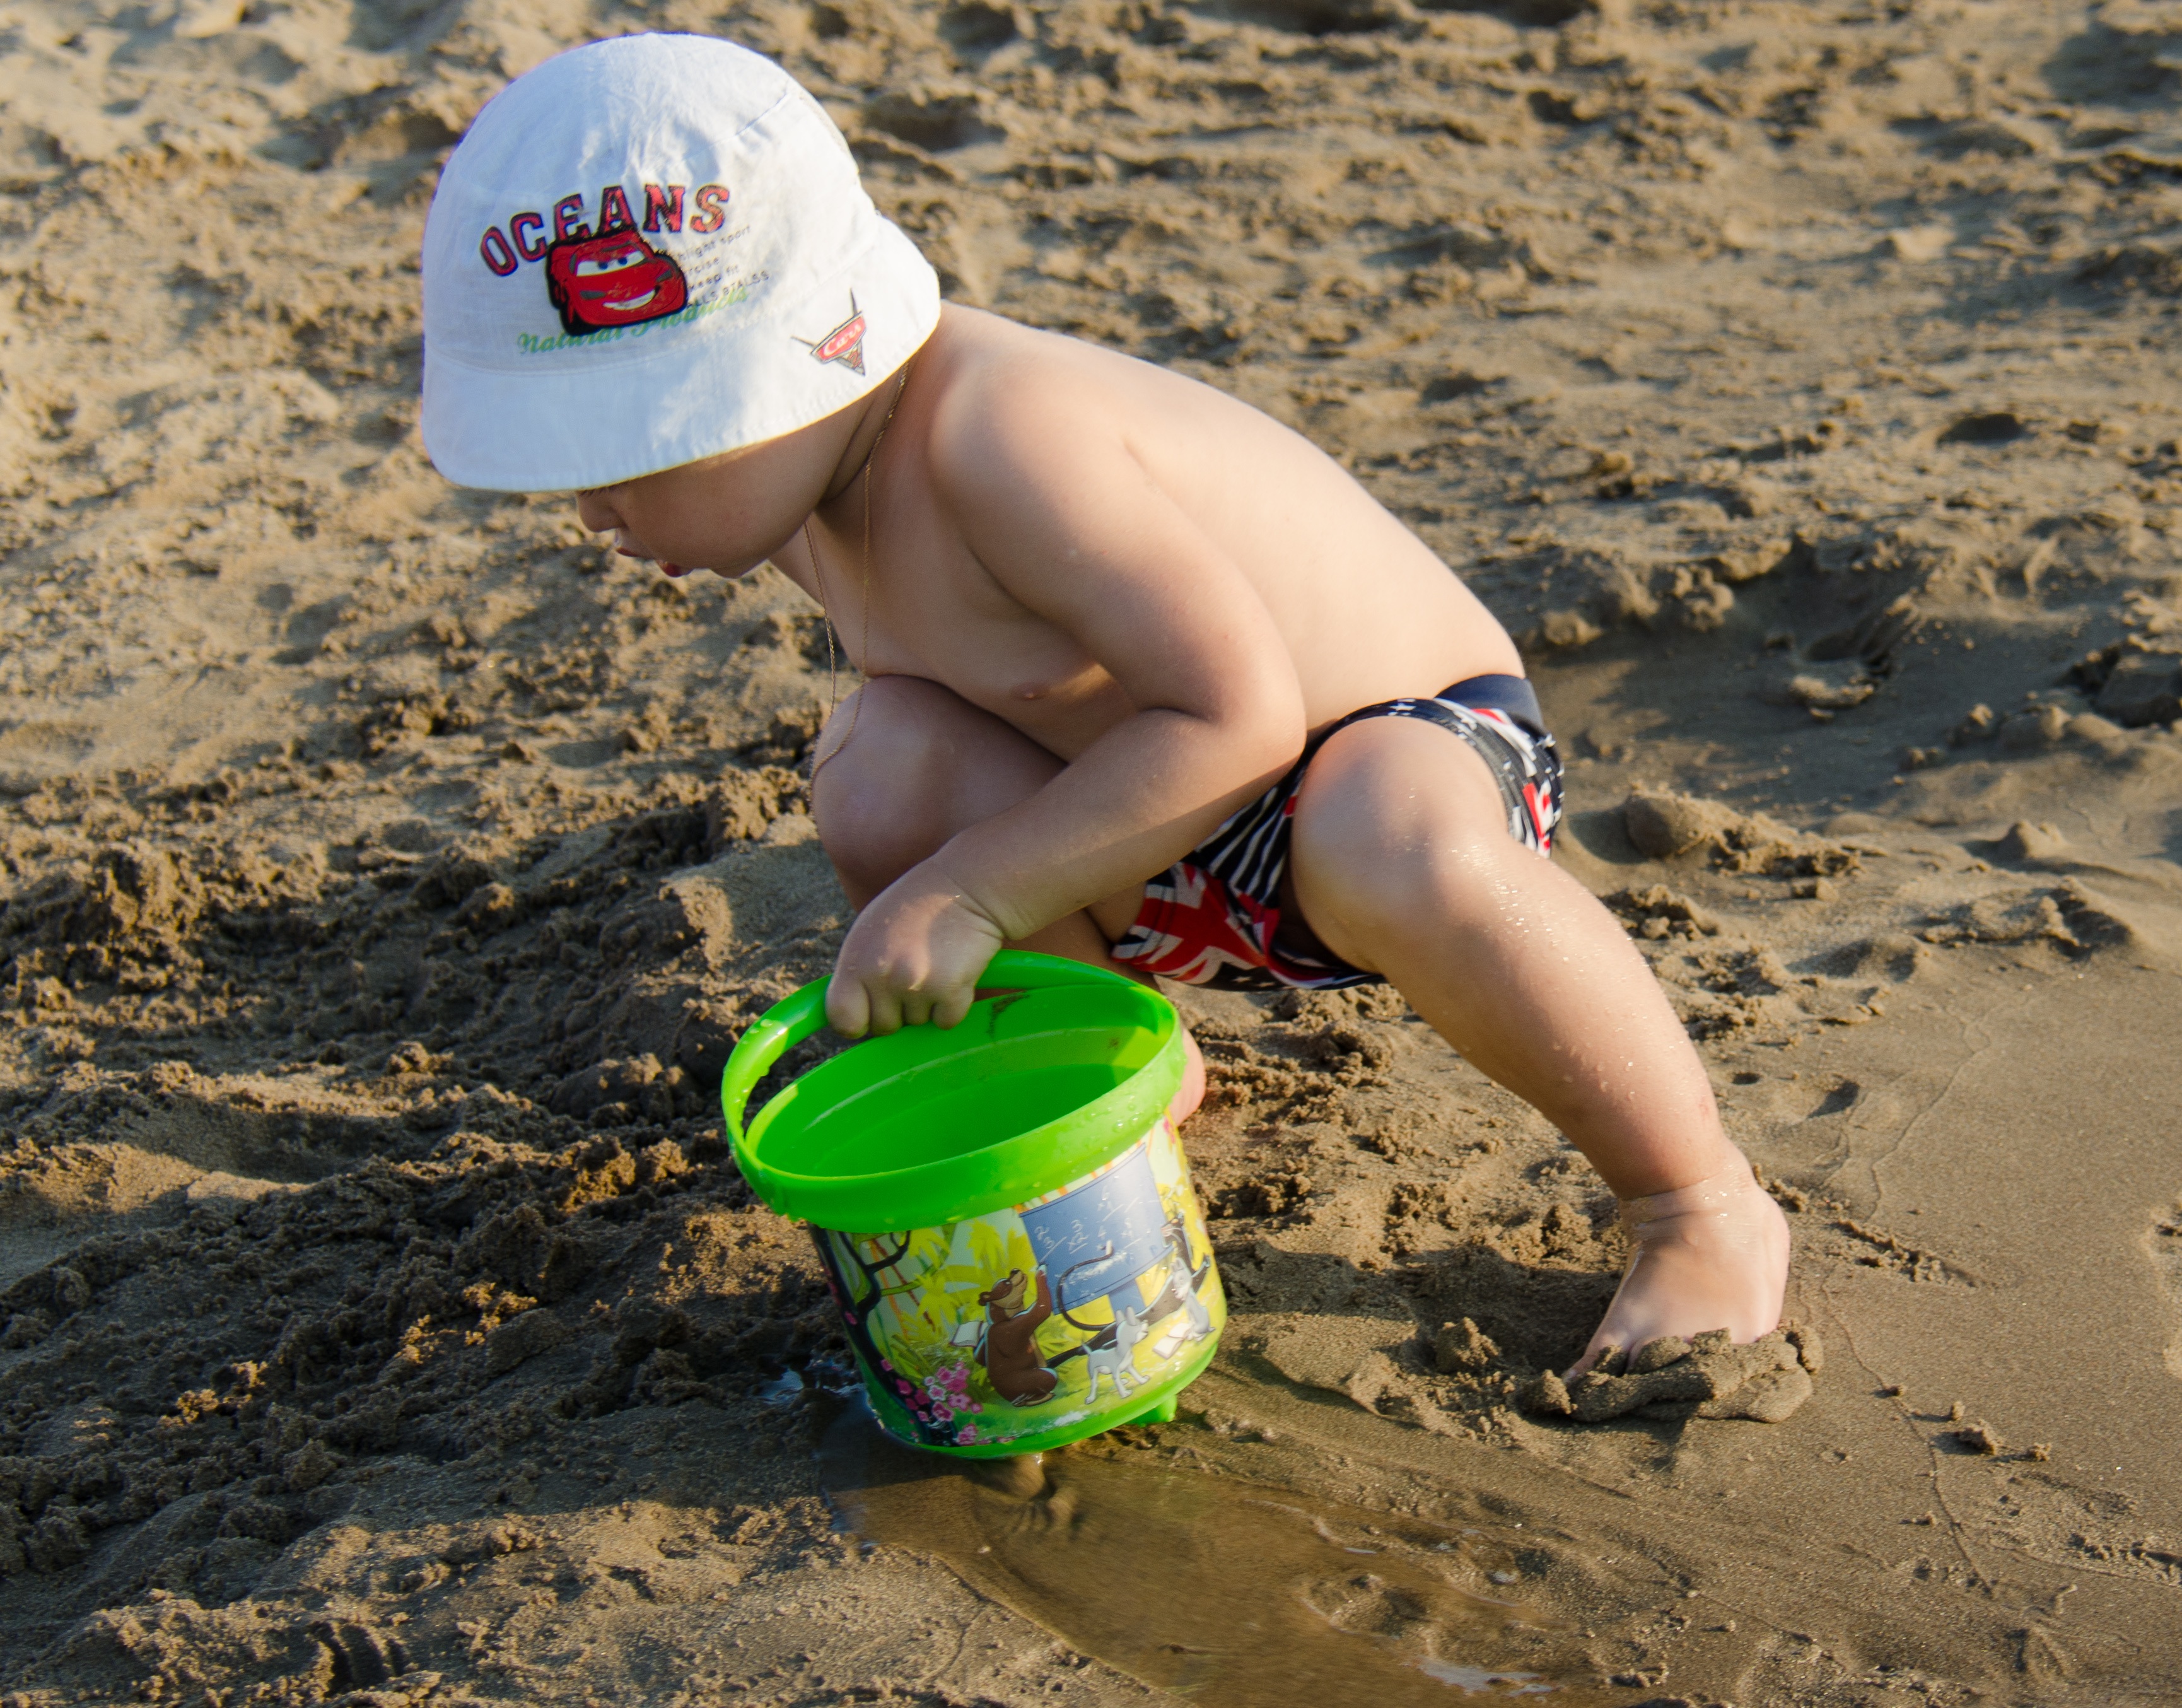
beach, sea, water, sand, game, play, kid, summer, mud, child, material, sunny, kids, toddler, sandy beach